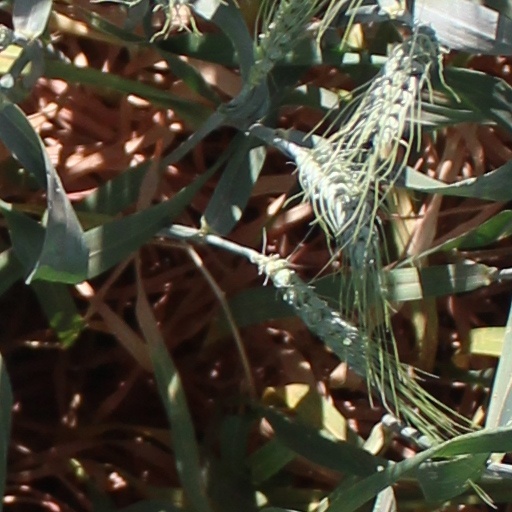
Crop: wheat